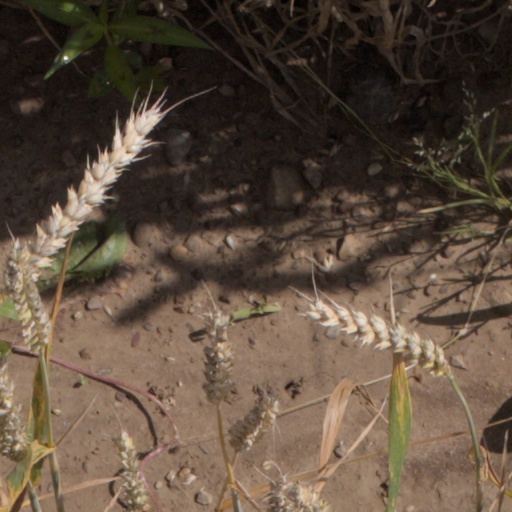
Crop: wheat